Glasgow Prestwick Airport

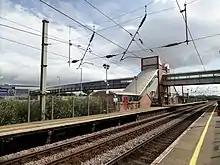
The airport station

Glasgow Prestwick Airport is the only place in the United Kingdom where Elvis Presley (who had distant Scottish ancestry) was known to have set foot, when the United States Air Force transport plane carrying him home to the United States stopped to refuel in 1960, en route from West Germany. However, on 21 April 2008, during a BBC Radio 2 interview with Ken Bruce, theatre impresario and chairman of Everton FC, Bill Kenwright, said that Elvis actually spent a day in the UK being shown around London by Tommy Steele in 1958.